Describe the emotion expressed in this image:  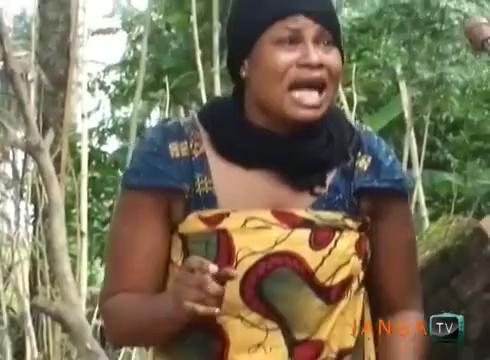
This person displays Suffering, valence and arousal with low intensity.